Effects of war

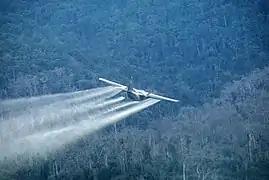
USAF C-123 Provider spraying Agent Orange onto Vietnam forests in the 1960s

War contributes to environmental degradation in two main ways. The first is direct effects of killing off native biota, the second is indirect effects of depriving species of resources needed to survive or even their entire habitat. For humans, the use of depleted uranium (DU) by the United States military during the Persian Gulf War drew claims that the deposited DU was the cause of a cancer cluster in Iraq’s southern regions. Furthermore, due to the United States government’s authorization of the toxic defoliant Agent Orange during the Vietnam War, it is estimated by the Vietnamese government that 400,000 Vietnamese were either killed or maimed by it, 200,000 suffering from cancer, and 500,000 born with related birth defects.